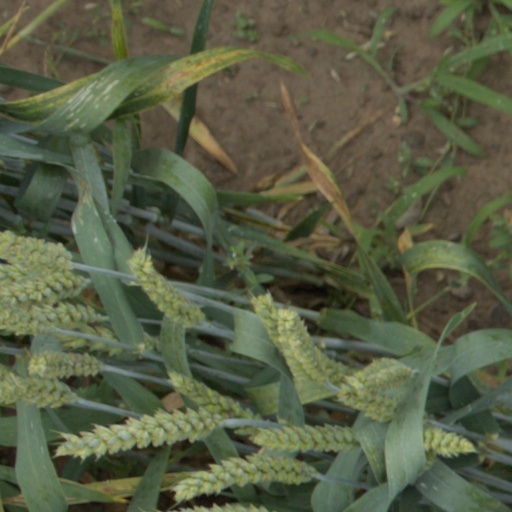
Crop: wheat